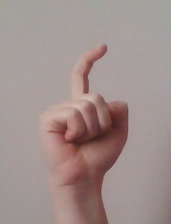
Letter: ra